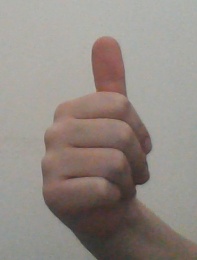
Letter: aleff